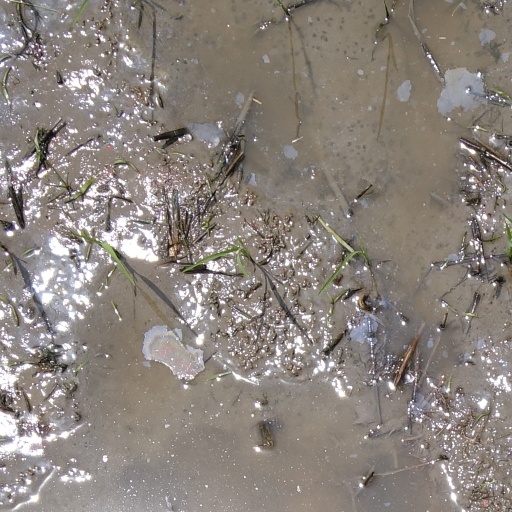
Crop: rice